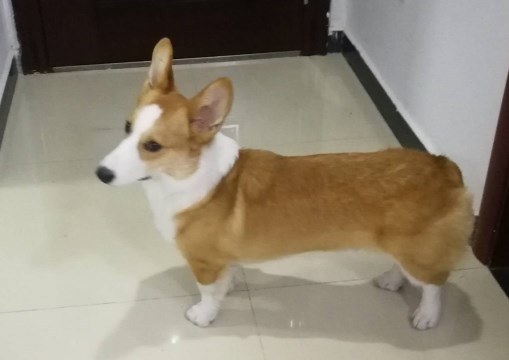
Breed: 2909-n000116-Cardigan